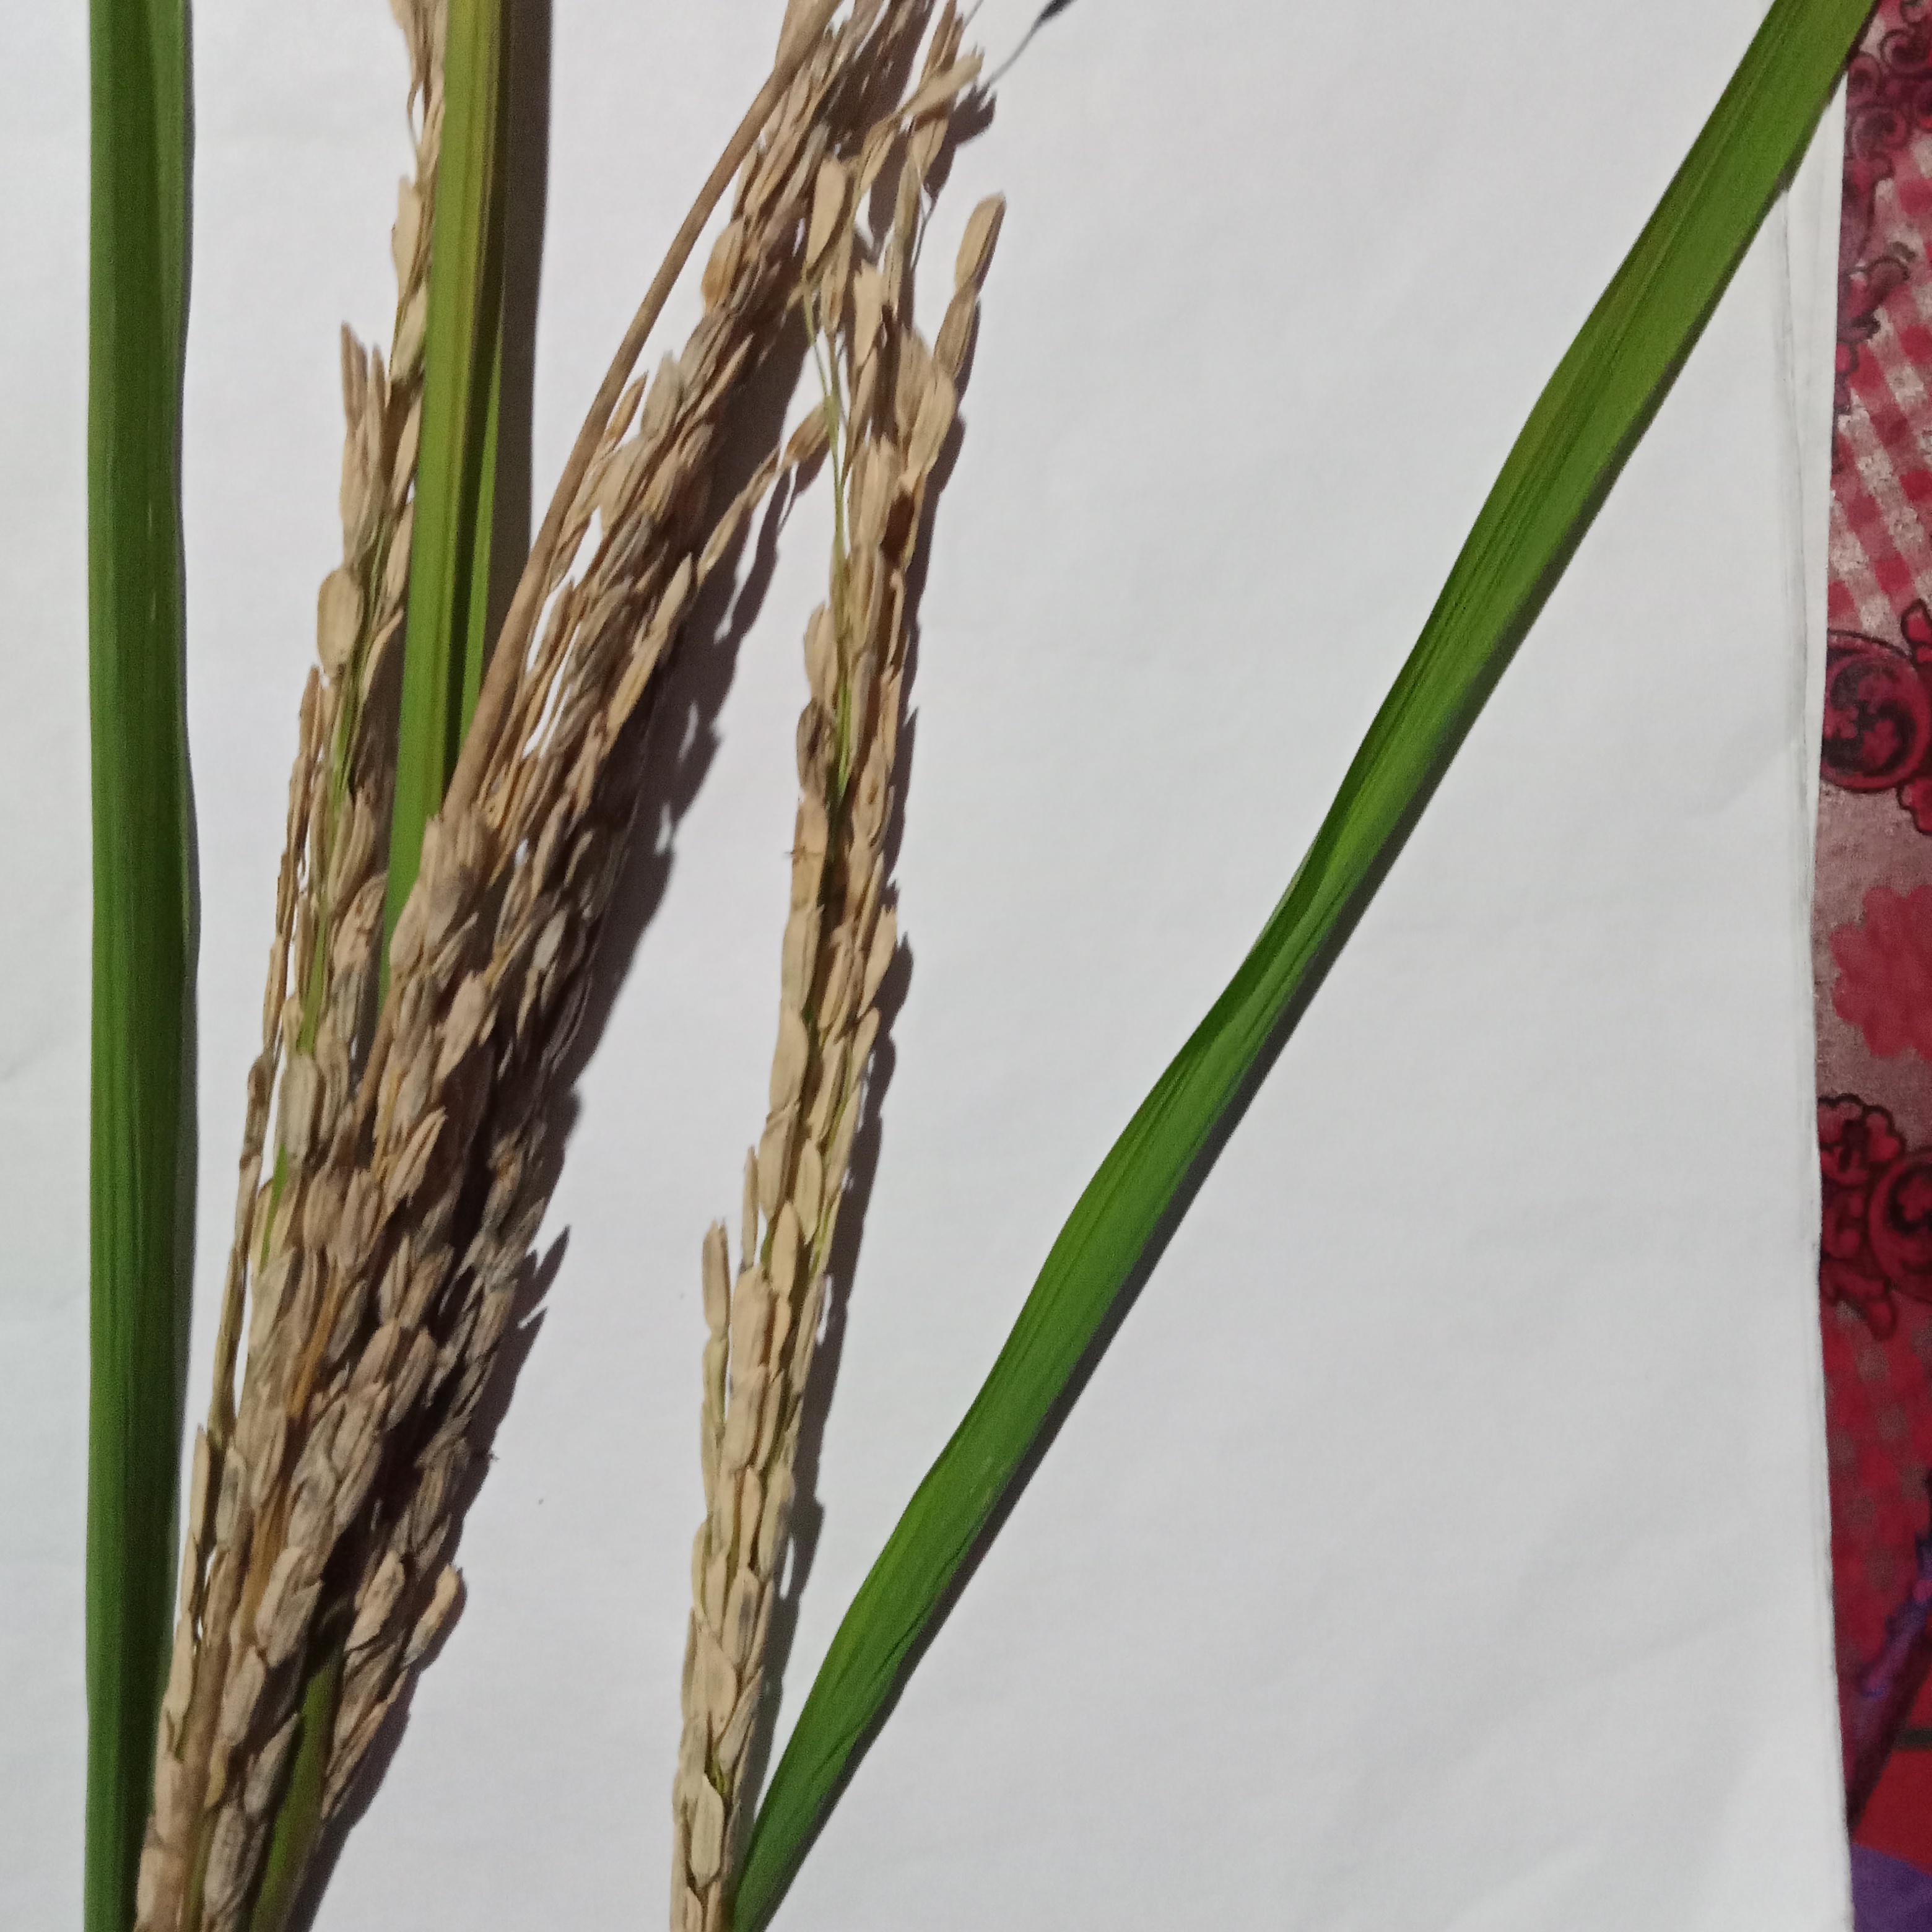
Label: Rice___Neck_Blast